Internet in Iceland

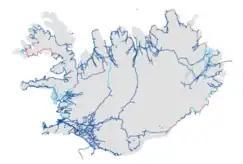
Map of fibre routes in Iceland (2021), excluding NATO fibre ring.

Iceland's domestic internet backbone is composed of many fibre routes, with microwave links serving the most isolated communities. Iceland's backbone is operated by two companies; Míla and Ljósleiðarinn. Other companies also operate their own backbone networks, such as Orkufjarskipti (owned by electricity utilities Landsvirkjun and Landsnet).